Macadam Bumper

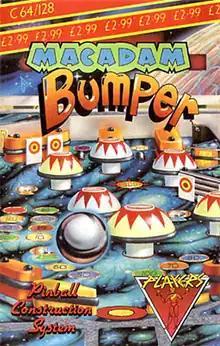
C64 budget reissue

Macadam Bumper (also released as Pinball Wizard) is a video pinball simulation construction set developed by ERE Informatique in France. It was first released for 8-bit computers in 1985, the Atari ST in 1986 and MS-DOS in 1987. The Atari ST and MS-DOS versions were released in the US as "Pinball Wizard" in 1988 by Accolade.